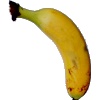
Label: Banana Lady Finger 1